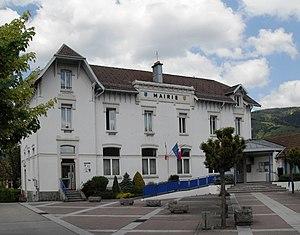
La mairie de Rupt-sur-Moselle
Rupt-sur-Moselle est une commune française de moyenne montagne située dans le Sud-Est du département des Vosges, en région Grand Est. Souvent, elle est appelée simplement « Rupt » qui signifie « ruisseau » dans le dialecte montagnard vosgien. Elle est située dans le massif des Vosges entre 430 et 900 m d'altitude.